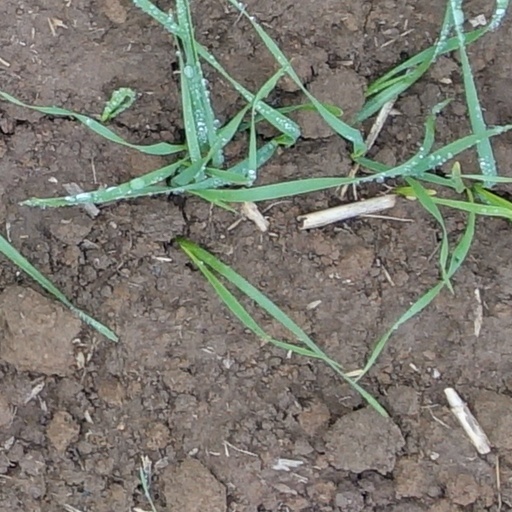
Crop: wheat